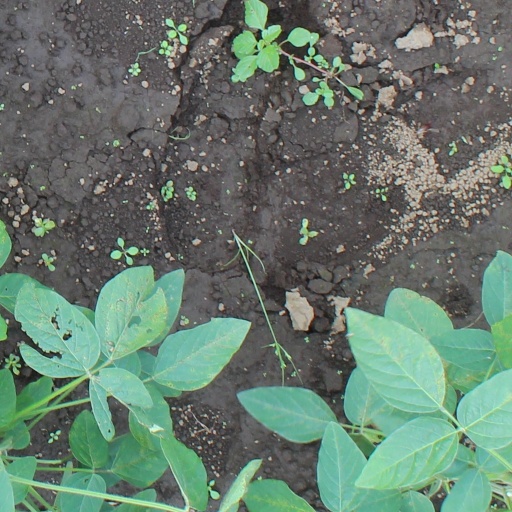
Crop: soybean